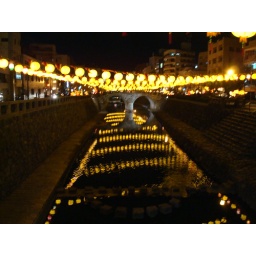
bridge over lantern festivalized water